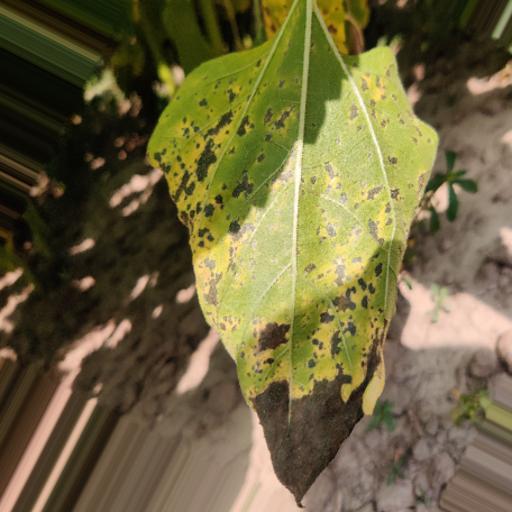
Label: Leaf_scars